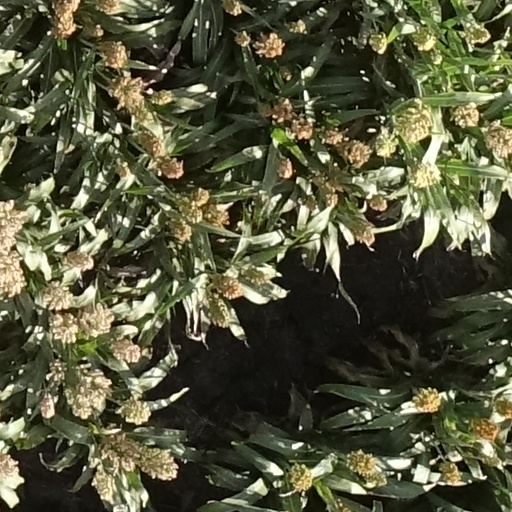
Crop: sorghum